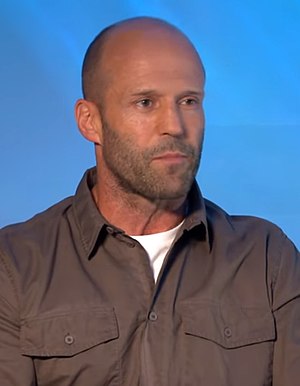
Jason Statham
Jason Statham i 2018
"Jason Michael Statham er en engelsk skuespiller kendt for sine roller i film som Bank Job, The Transporter, Crank, Snatch, Death Race, The Italian Job, In The Name Of The King og War og hvor han spiller overfor Jet Li samt hovedrolle i filmen ""Killer Elite"".